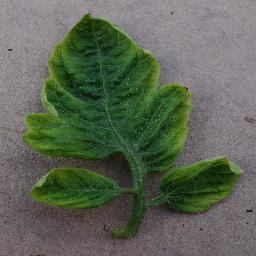
Label: Tomato___Tomato_Yellow_Leaf_Curl_Virus